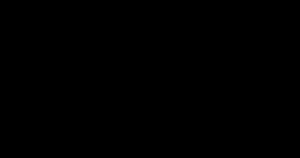
Diprotodon ou wombat géant est un genre éteint de mammifères marsupiaux, les plus grands marsupiaux connus en l'état actuel des connaissances. L'un des plus gros animaux de la mégafaune australienne du Pléistocène, Diprotodon apparut il y a environ 1,6 Ma et s'éteignit il y a environ 46 000 ans. Ses fossiles ont été retrouvés en différents endroits à travers l'Australie, notamment des crânes complets et des squelettes, ainsi que des empreintes de poils et de pas. Plusieurs squelettes de femelles ont été retrouvés portant encore leur petit dans la poche abdominale.